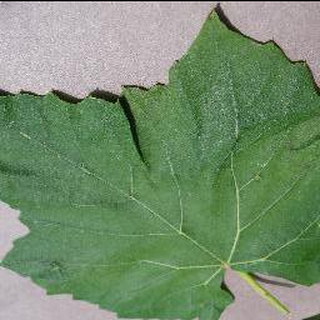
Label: healthy_grape